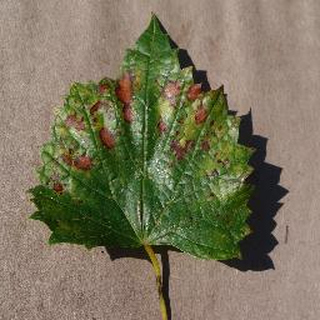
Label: grape_esca_black_measles